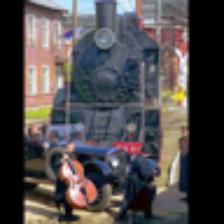
Label: NonHuman